2022 Taiwanese constitutional referendum

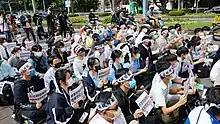
Rally outside Legislative Yuan in support of lowering voting age

Previous attempts to lower the voting age specifically included a bill proposed by the KMT legislative caucus in March 2020. In May 2020, Tsai Ing-wen confirmed the Constitutional Amendment Committee will be established in the new session of the Legislative Yuan to discuss relevant proposals. The committee was formally set up in October 2020.